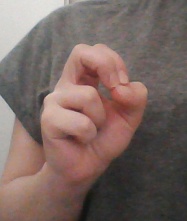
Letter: gaaf